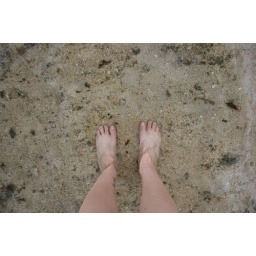
the water is clear in Fiji!